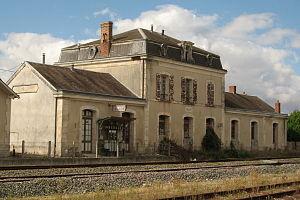
Velluire est une ancienne commune française située dans le département de la Vendée en région Pays de la Loire.
La gare de Velluire est une gare ferroviaire française, aujourd’hui fermée, de la ligne de la ligne de Nantes-Orléans à Saintes, située sur le territoire de la commune de Velluire, dans le département de la Vendée, en région Pays de la Loire.
Les Velluire-sur-Vendée sont une commune nouvelle française située dans le département de la Vendée en région des Pays-de-la-Loire.